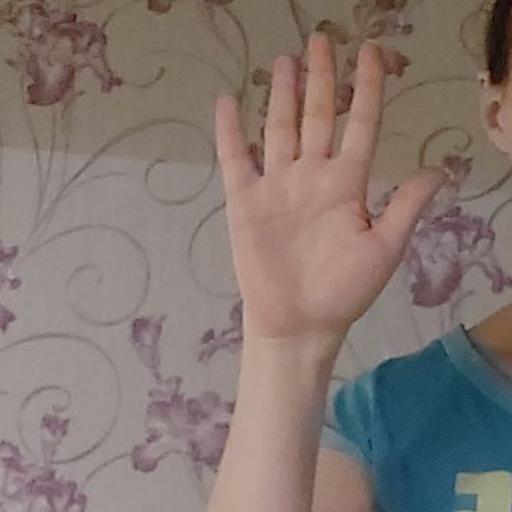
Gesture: palm